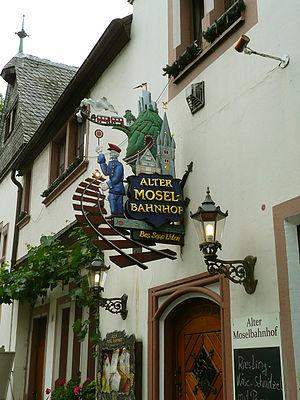
Enseigne de l'ancienne gare de Bernkastel, transformée en restaurant, avec illustrations, face à la Moselle.
Bernkastel-Kues est une ville de l'arrondissement de Bernkastel-Wittlich du Land de Rhénanie-Palatinat, sur les bords de la Moselle, en Allemagne.